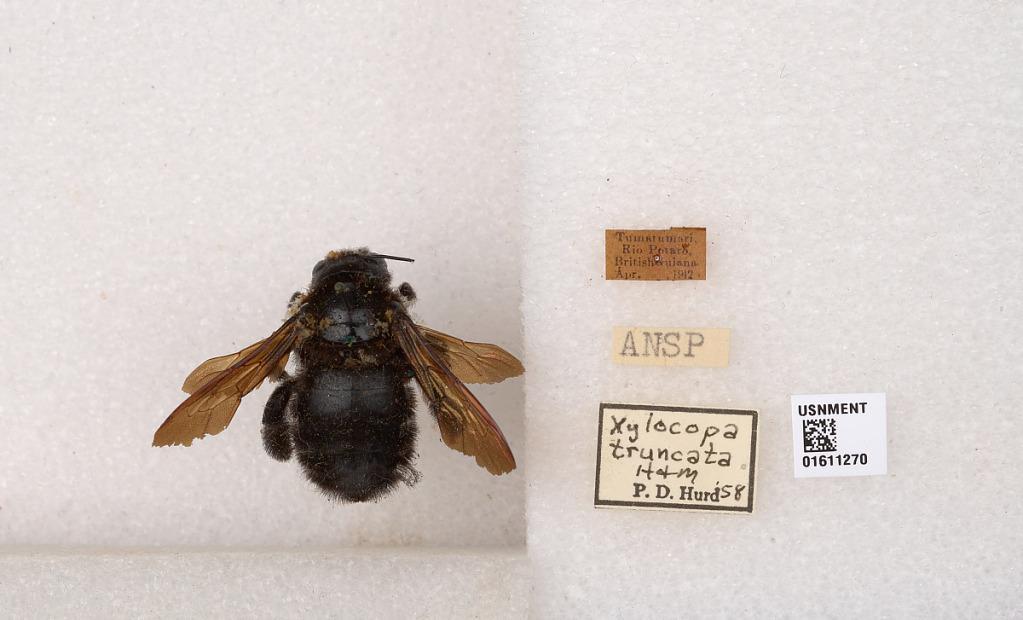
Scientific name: Xylocopa
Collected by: C. Deam.
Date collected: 1912-4-1
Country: Guyana
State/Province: Potaro-Siparuni
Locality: Tumatumari
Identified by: Hurd, P. D.